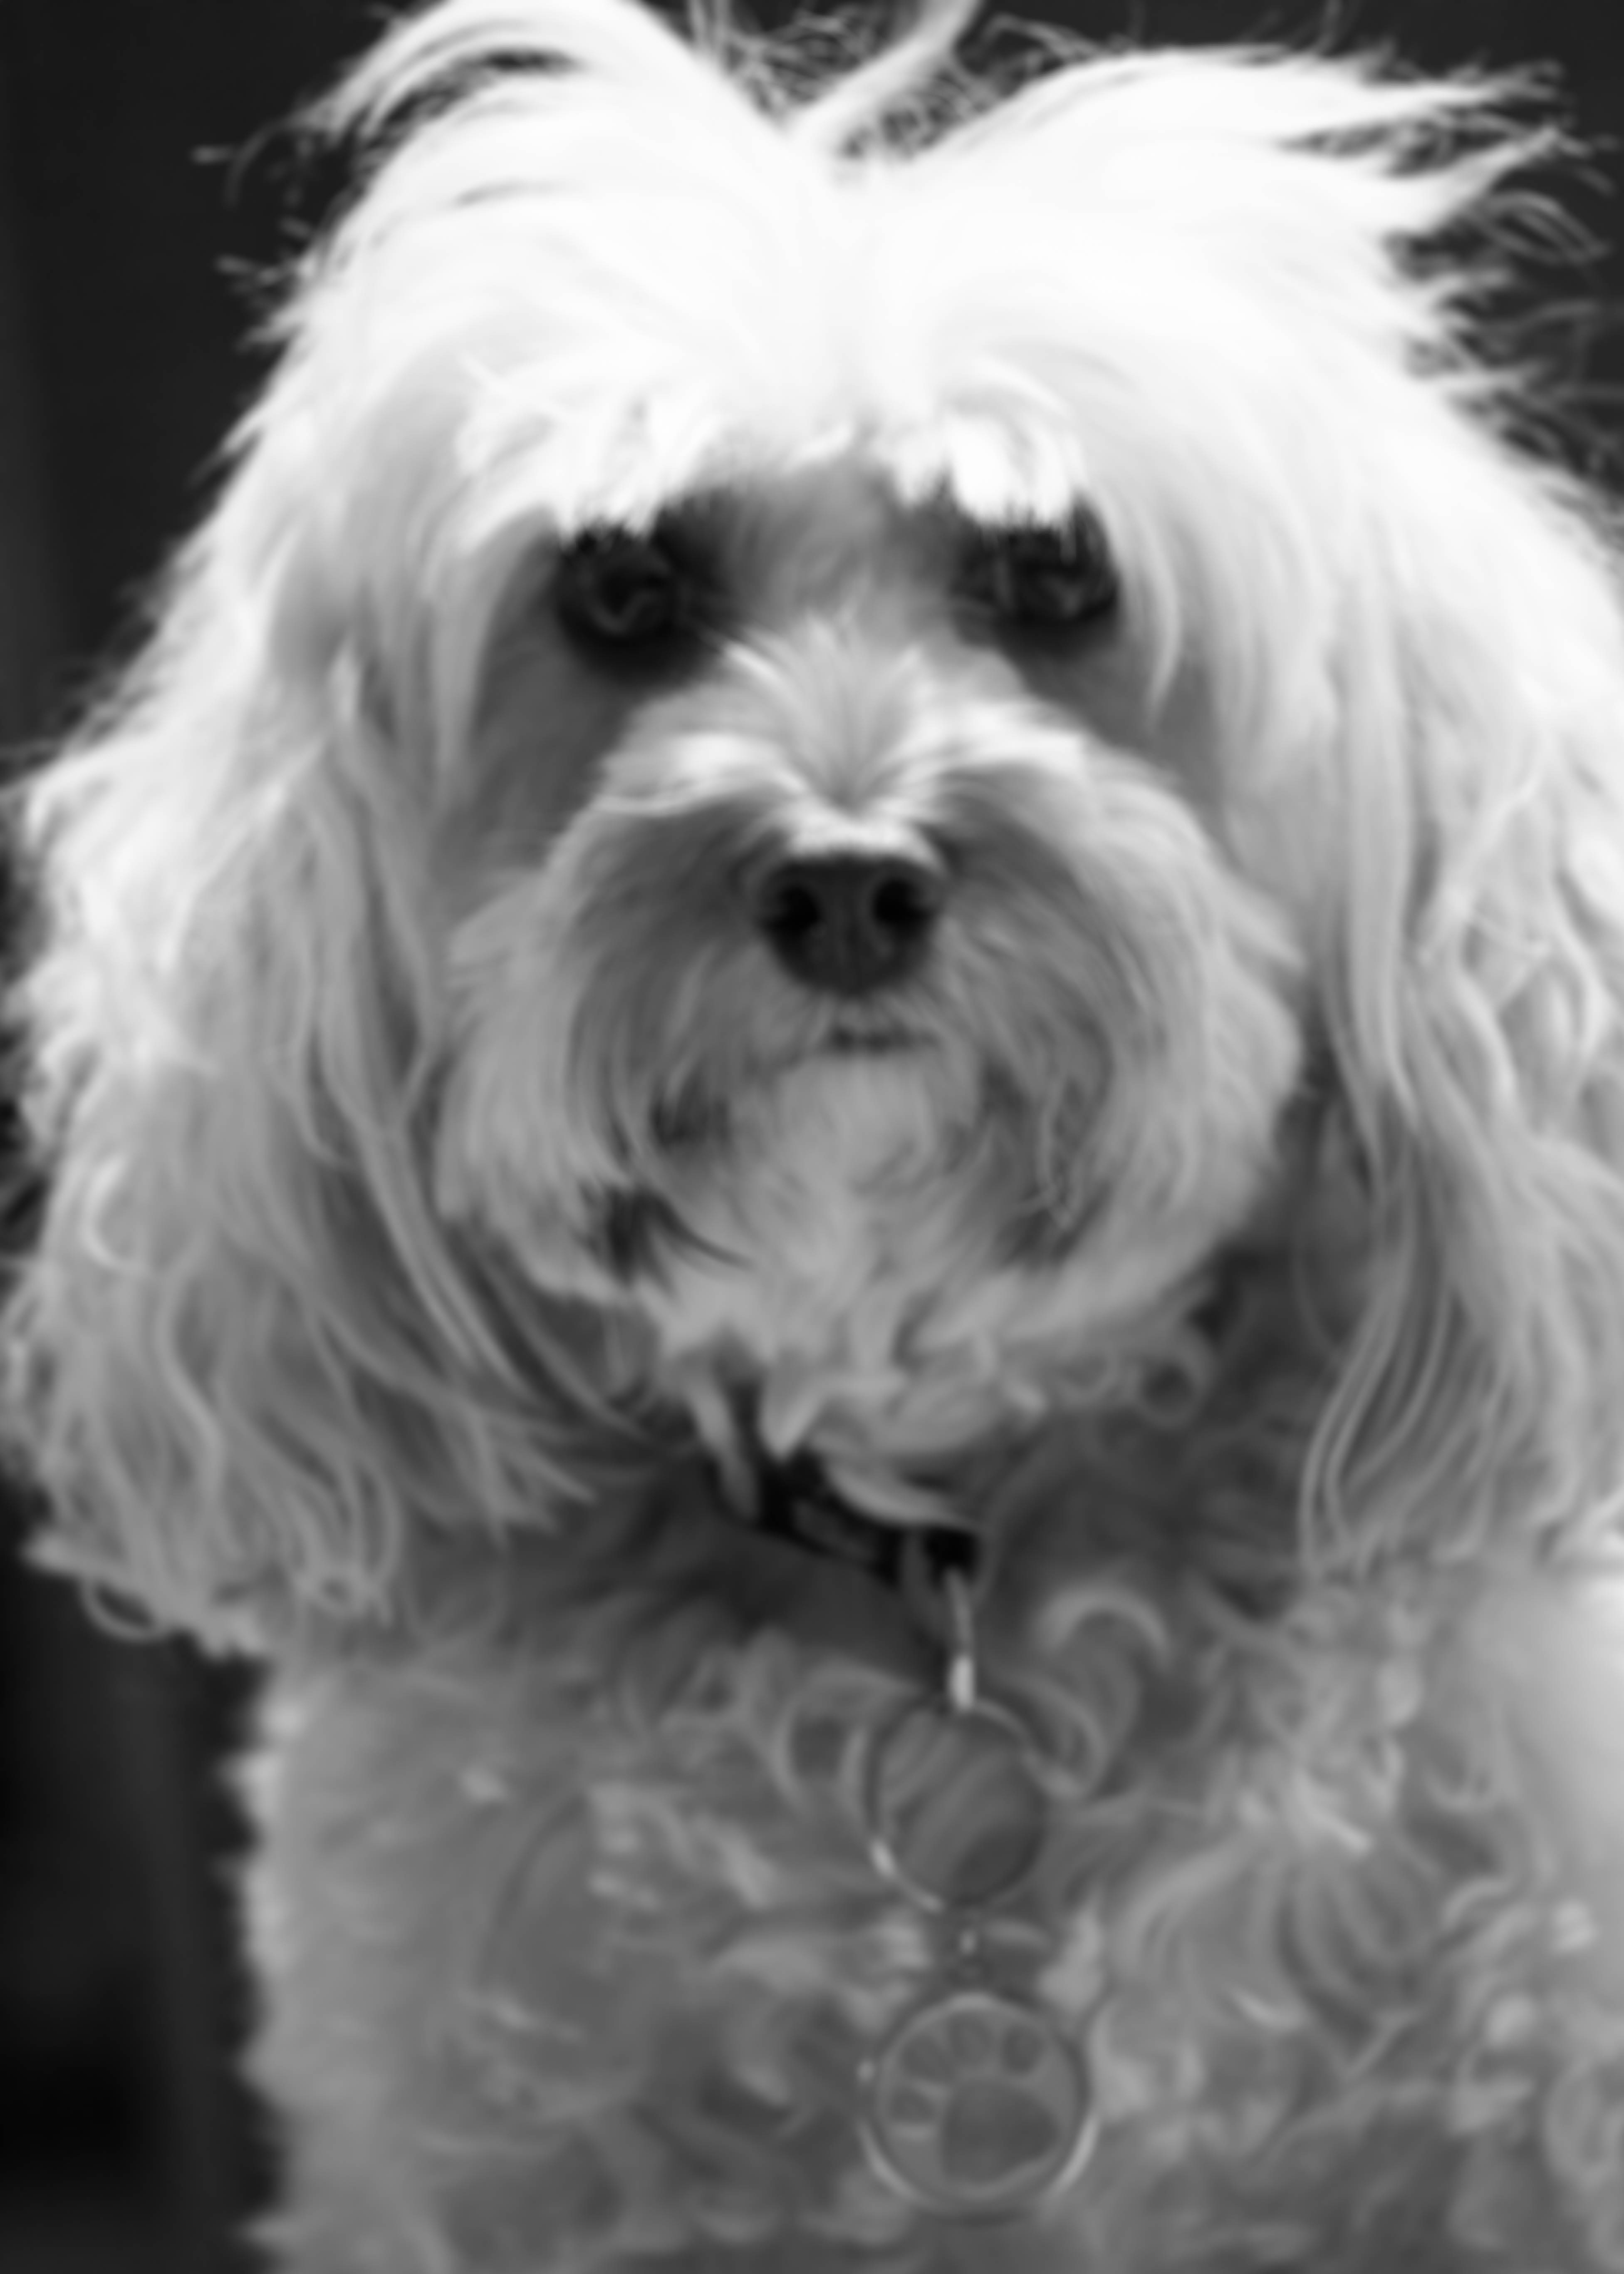
black and white, puppy, dog, cute, mammal, nikon, vertebrate, d7100, dog breed, lhasa apso, nikond7100, pup, cavoodle, cavapoo, maltese, bichon, miniature poodle, cockapoo, tibetan terrier, bolognese, monochrome photography, havanese, dog like mammal, schnoodle, dandie dinmont terrier, l wchen, dog crossbreeds, cavachon, bolonka, poodle crossbreed